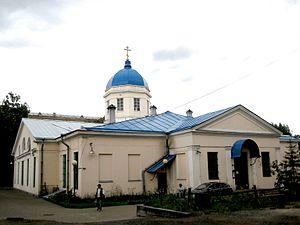
L'église de l'Élévation de la Croix ou église de l'Exaltation de la Croix ou encore la cathédrale cosaque de l'Élévation de la Croix est un édifice religieux élevé en l'honneur de la fête de l'Élévation de la Croix située au croisement de la perspective Ligovski et du canal Obvodny. L'église abrite l'une des plus anciennes paroisses de Saint-Pétersbourg. Les bâtiments sont construits entre 1739 et 1751 dans le style baroque. Depuis l'an 2000, elle porte aussi le nom de cathédrale cosaque de l'élévation de la Croix. Au XVIIIᵉ siècle une église Notre-Dame de Tikhvine est accolée à celle dédiée à la Sainte-Croix.